2023 AFL Grand Final

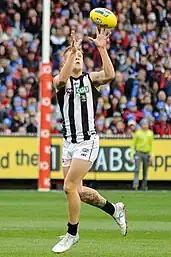
Jordan De Goey's goal after the quarter-time siren gave Collingwood a 10-point lead at quarter time

Collingwood had the better of general play and territory, with 12 more inside-50s than Brisbane; however, due to some missed opportunities (contrasted with Brisbane's efficiency inside 50), led by only ten points. Brisbane half-back Keidean Coleman was a key figure, with 13 disposals and three intercept marks for the quarter to limit Collingwood's attack and launch Brisbane's rebound, while the Collingwood midfield was in strong form.